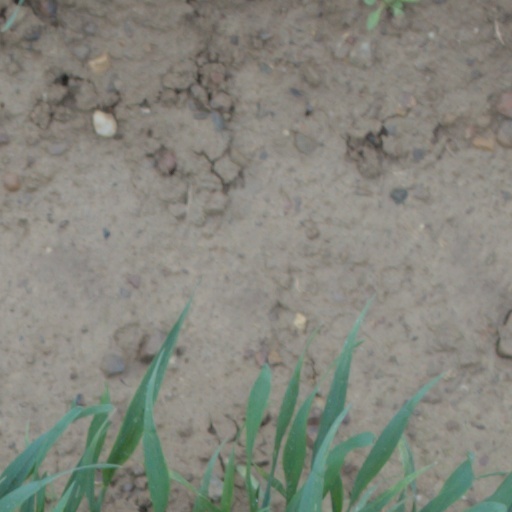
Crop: wheat